Sport in Bahrain

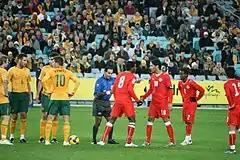
The Bahrain national football team playing Australia on June 10, 2009, in a World Cup qualifier

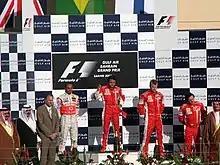
The podium ceremony of the 2007 Bahrain Grand Prix.

Motorsport is one of the most popular sports in Bahrain. Bahrain has a Formula One race-track, the Bahrain International Circuit, which hosted the inaugural Gulf Air Bahrain Grand Prix on 4 April 2004, the first in an Arab country. The race was won by Scuderia Ferrari driver Michael Schumacher. After hosting the third round of the championship in 2005, Bahrain hosted the opening Grand Prix of the 2006 season on 12 March of that year. Both the 2005 and 2006 races were won by Fernando Alonso of Renault. The 2007 event took place on 13, 14 April and 15.